59th (2nd Nottinghamshire) Regiment of Foot

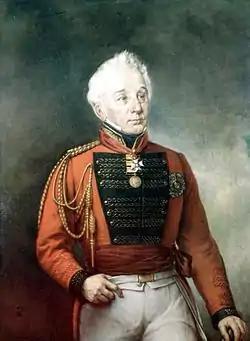
General Sir Frederick Philipse Robinson, colonel of the regiment in the 1830s

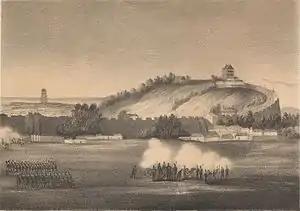
Bombardment of Canton December 1857

On the disbandment of the 2nd Battalion, the 1st was redesignated simply as the 59th (2nd Nottinghamshire) Regiment of Foot. The unit moved from India to Ceylon in 1817, returning to India in the following year, where it fought in the Third Anglo-Maratha War. In 1825–1826 they took part in the siege and capture of the Jat fortress of Bharatpur (awarded as the honour "Bhurtpore"). The regiment returned to England in 1829.